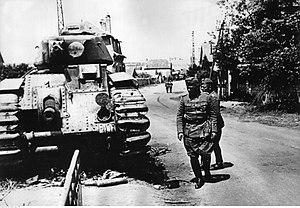
Moÿ-de-l'Aisne est une commune française située dans le département de l'Aisne, en région Hauts-de-France.